LMS Stanier Class 5 4-6-0 5231

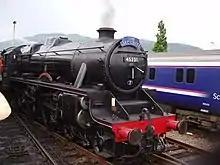
45231 at Fort William station running around after hauling "The Jacobite" from Mallaig.

After being initially preserved at Carnforth, 5231 became associated with the preserved Great Central Railway (GCR) in Leicestershire. In 1973, it hauled the official opening train between Loughborough and Quorn. Never having carried a name in BR service, the locomotive was nonetheless named "3rd (Volunteer) Battalion The Worcestershire and Sherwood Foresters Regiment" at Quorn on 9 May 1976. It was taken out of service the following year for an overhaul.